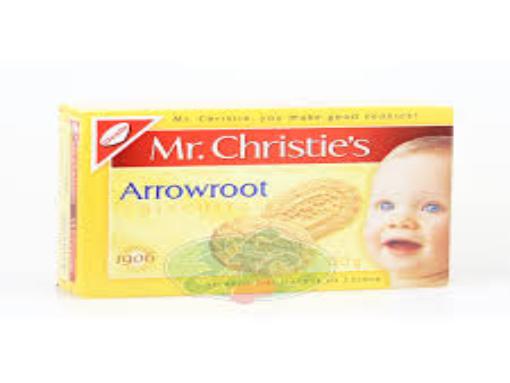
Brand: Arrowroot biscuits
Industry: Food